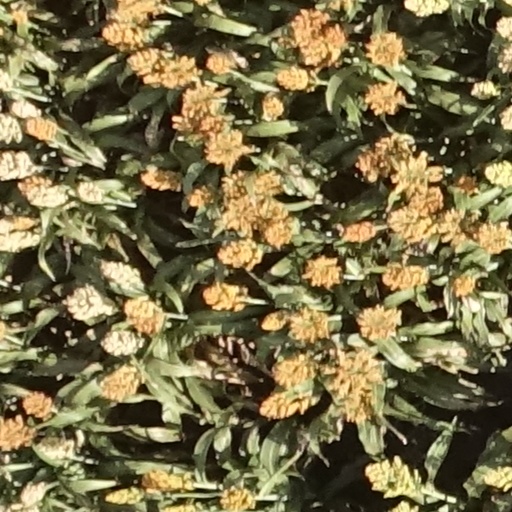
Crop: sorghum